Austin, Texas

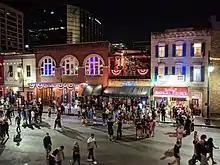
Sixth Street on a weekend night

The Capital Metropolitan Transportation Authority (CapMetro) provides public transportation to the city, primarily with its CapMetro Bus local bus service, the CapMetro Express express bus system, as well as a bus rapid transit service, CapMetro Rapid. CapMetro opened a hybrid rail system, CapMetro Rail, in 2010. The system consists of a single line serving downtown Austin, the neighborhoods of East Austin, North Central Austin, and Northwest Austin plus the suburb of Leander.